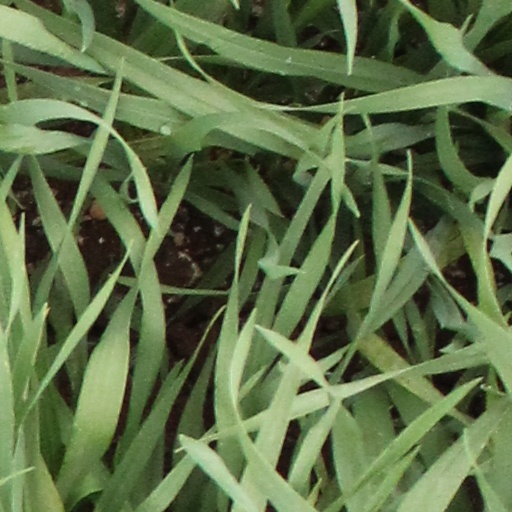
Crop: wheat